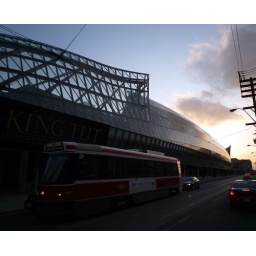
street car in sunset